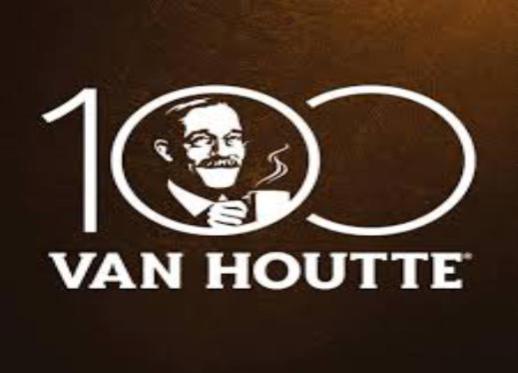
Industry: Food